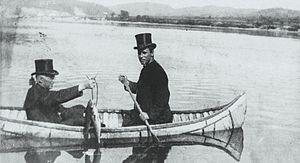
Canot d'écorce de bouleau - 1900, à la Rivière-aux-Rats, le long du St.-Maurice, Monseigneur François-Xavier Cloutier (1848-1934), 3e évêque de Trois-Rivières, l'abbé Paul Lamy, pipe au bec, aviron à la main
La rivière aux Rats coule vers le sud-est sur environ 53,5 km, entièrement en zones forestières, dans La Tuque, en Mauricie, au Québec, au Canada.
Monseigneur François-Xavier Cloutier était un homme d'Église canadien qui fut évêque du diocèse de Trois-Rivières de 1899 à 1934.